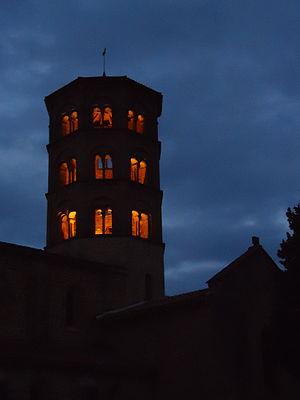
Église Notre-Dame-de-l'Assomption d'Anzy-le-Duc, XIe &amp
L'église Notre-Dame-de-l'Assomption est une église romane située sur le territoire de la commune d'Anzy-le-Duc dans le département français de Saône-et-Loire en région Bourgogne-Franche-Comté.